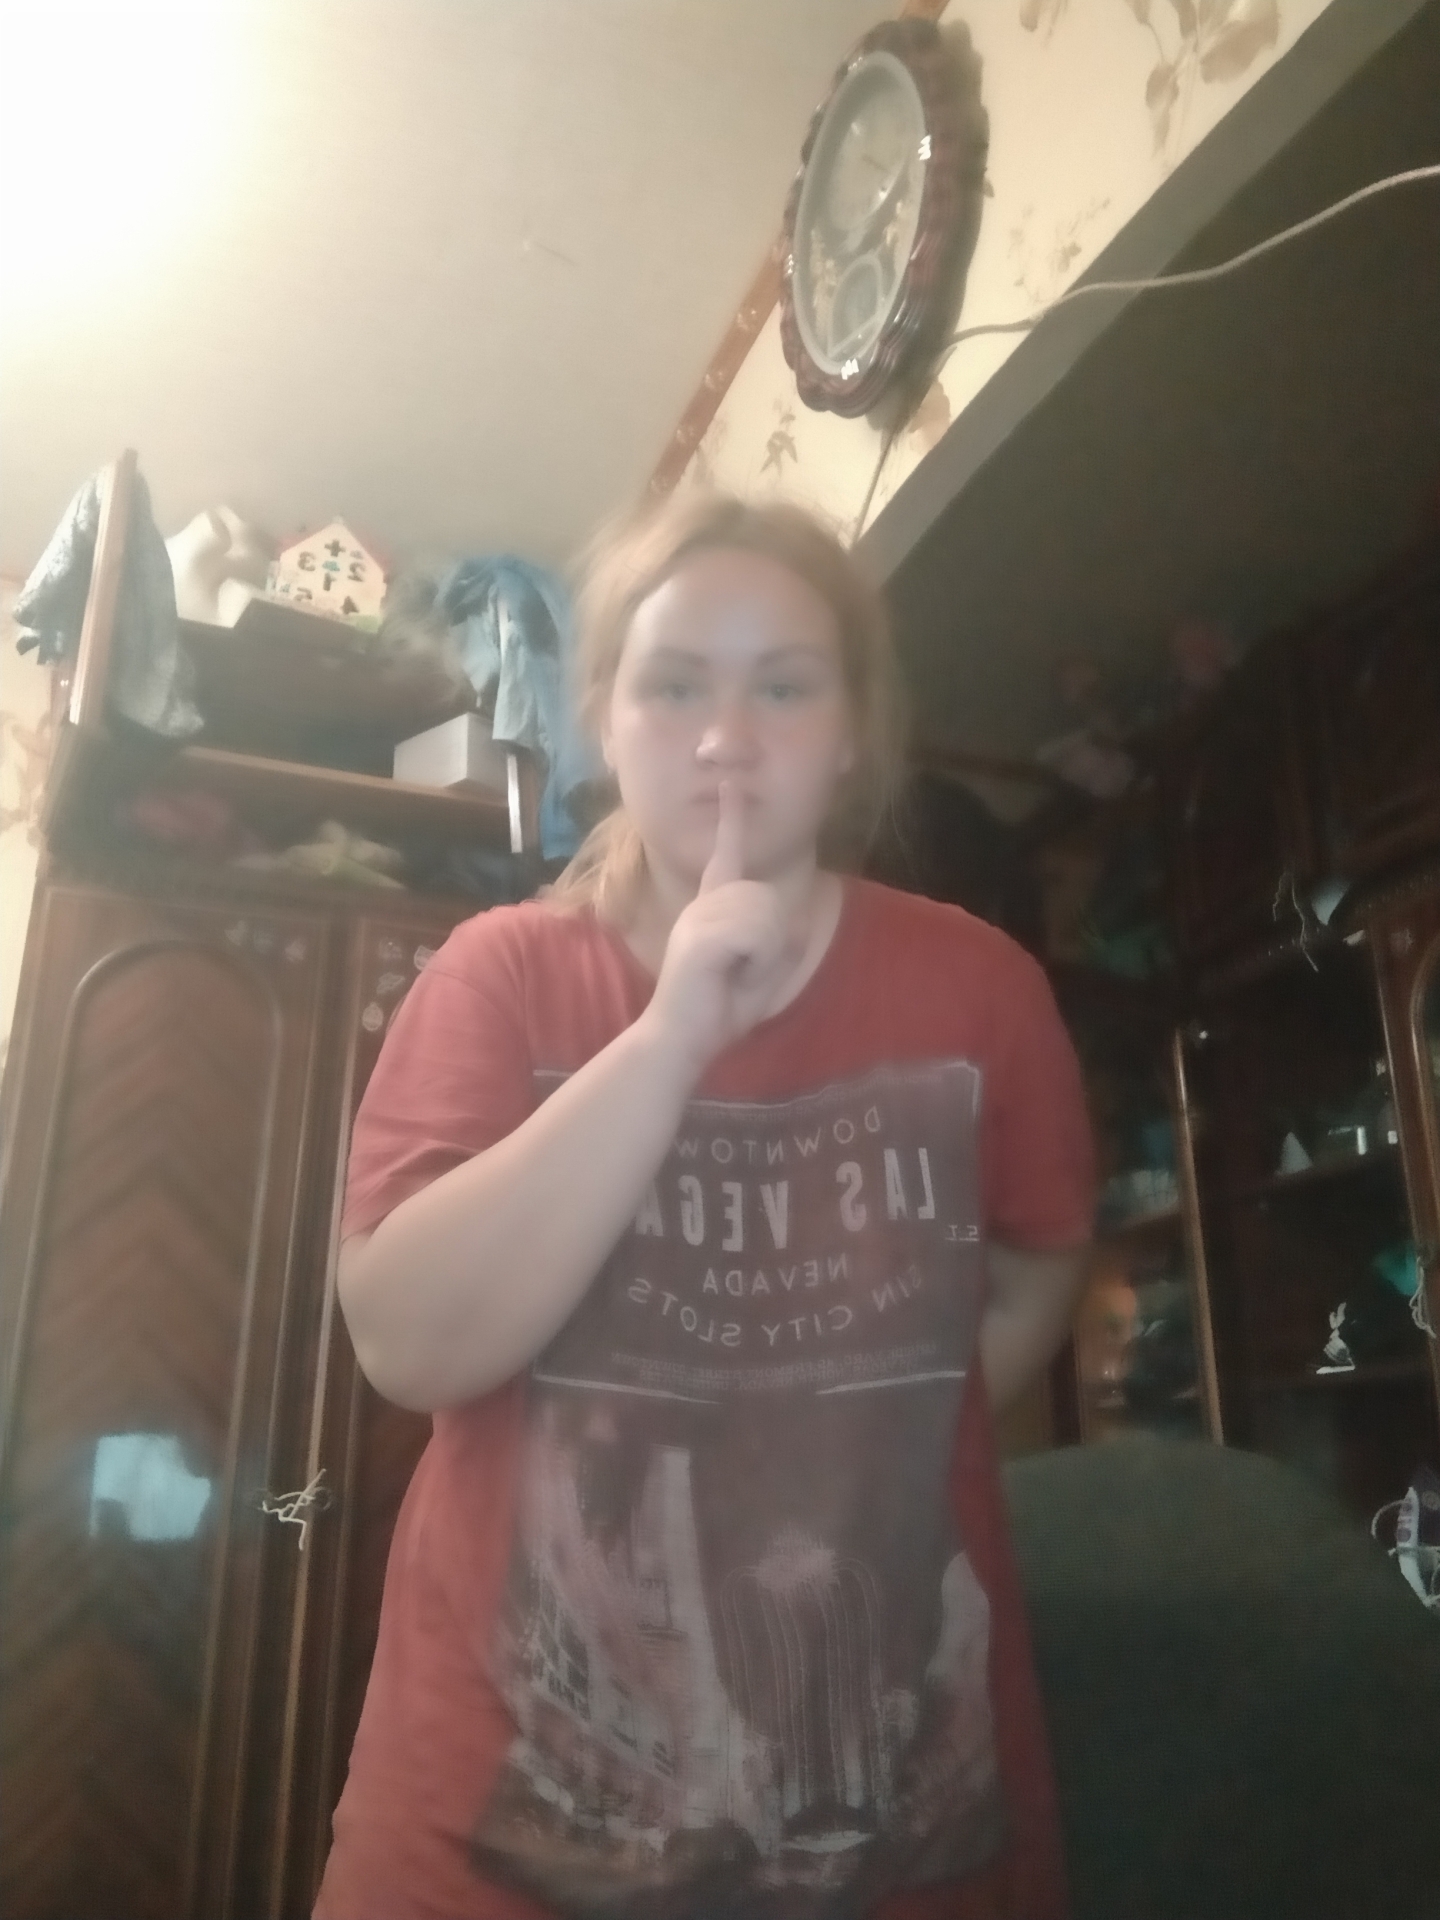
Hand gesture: mute